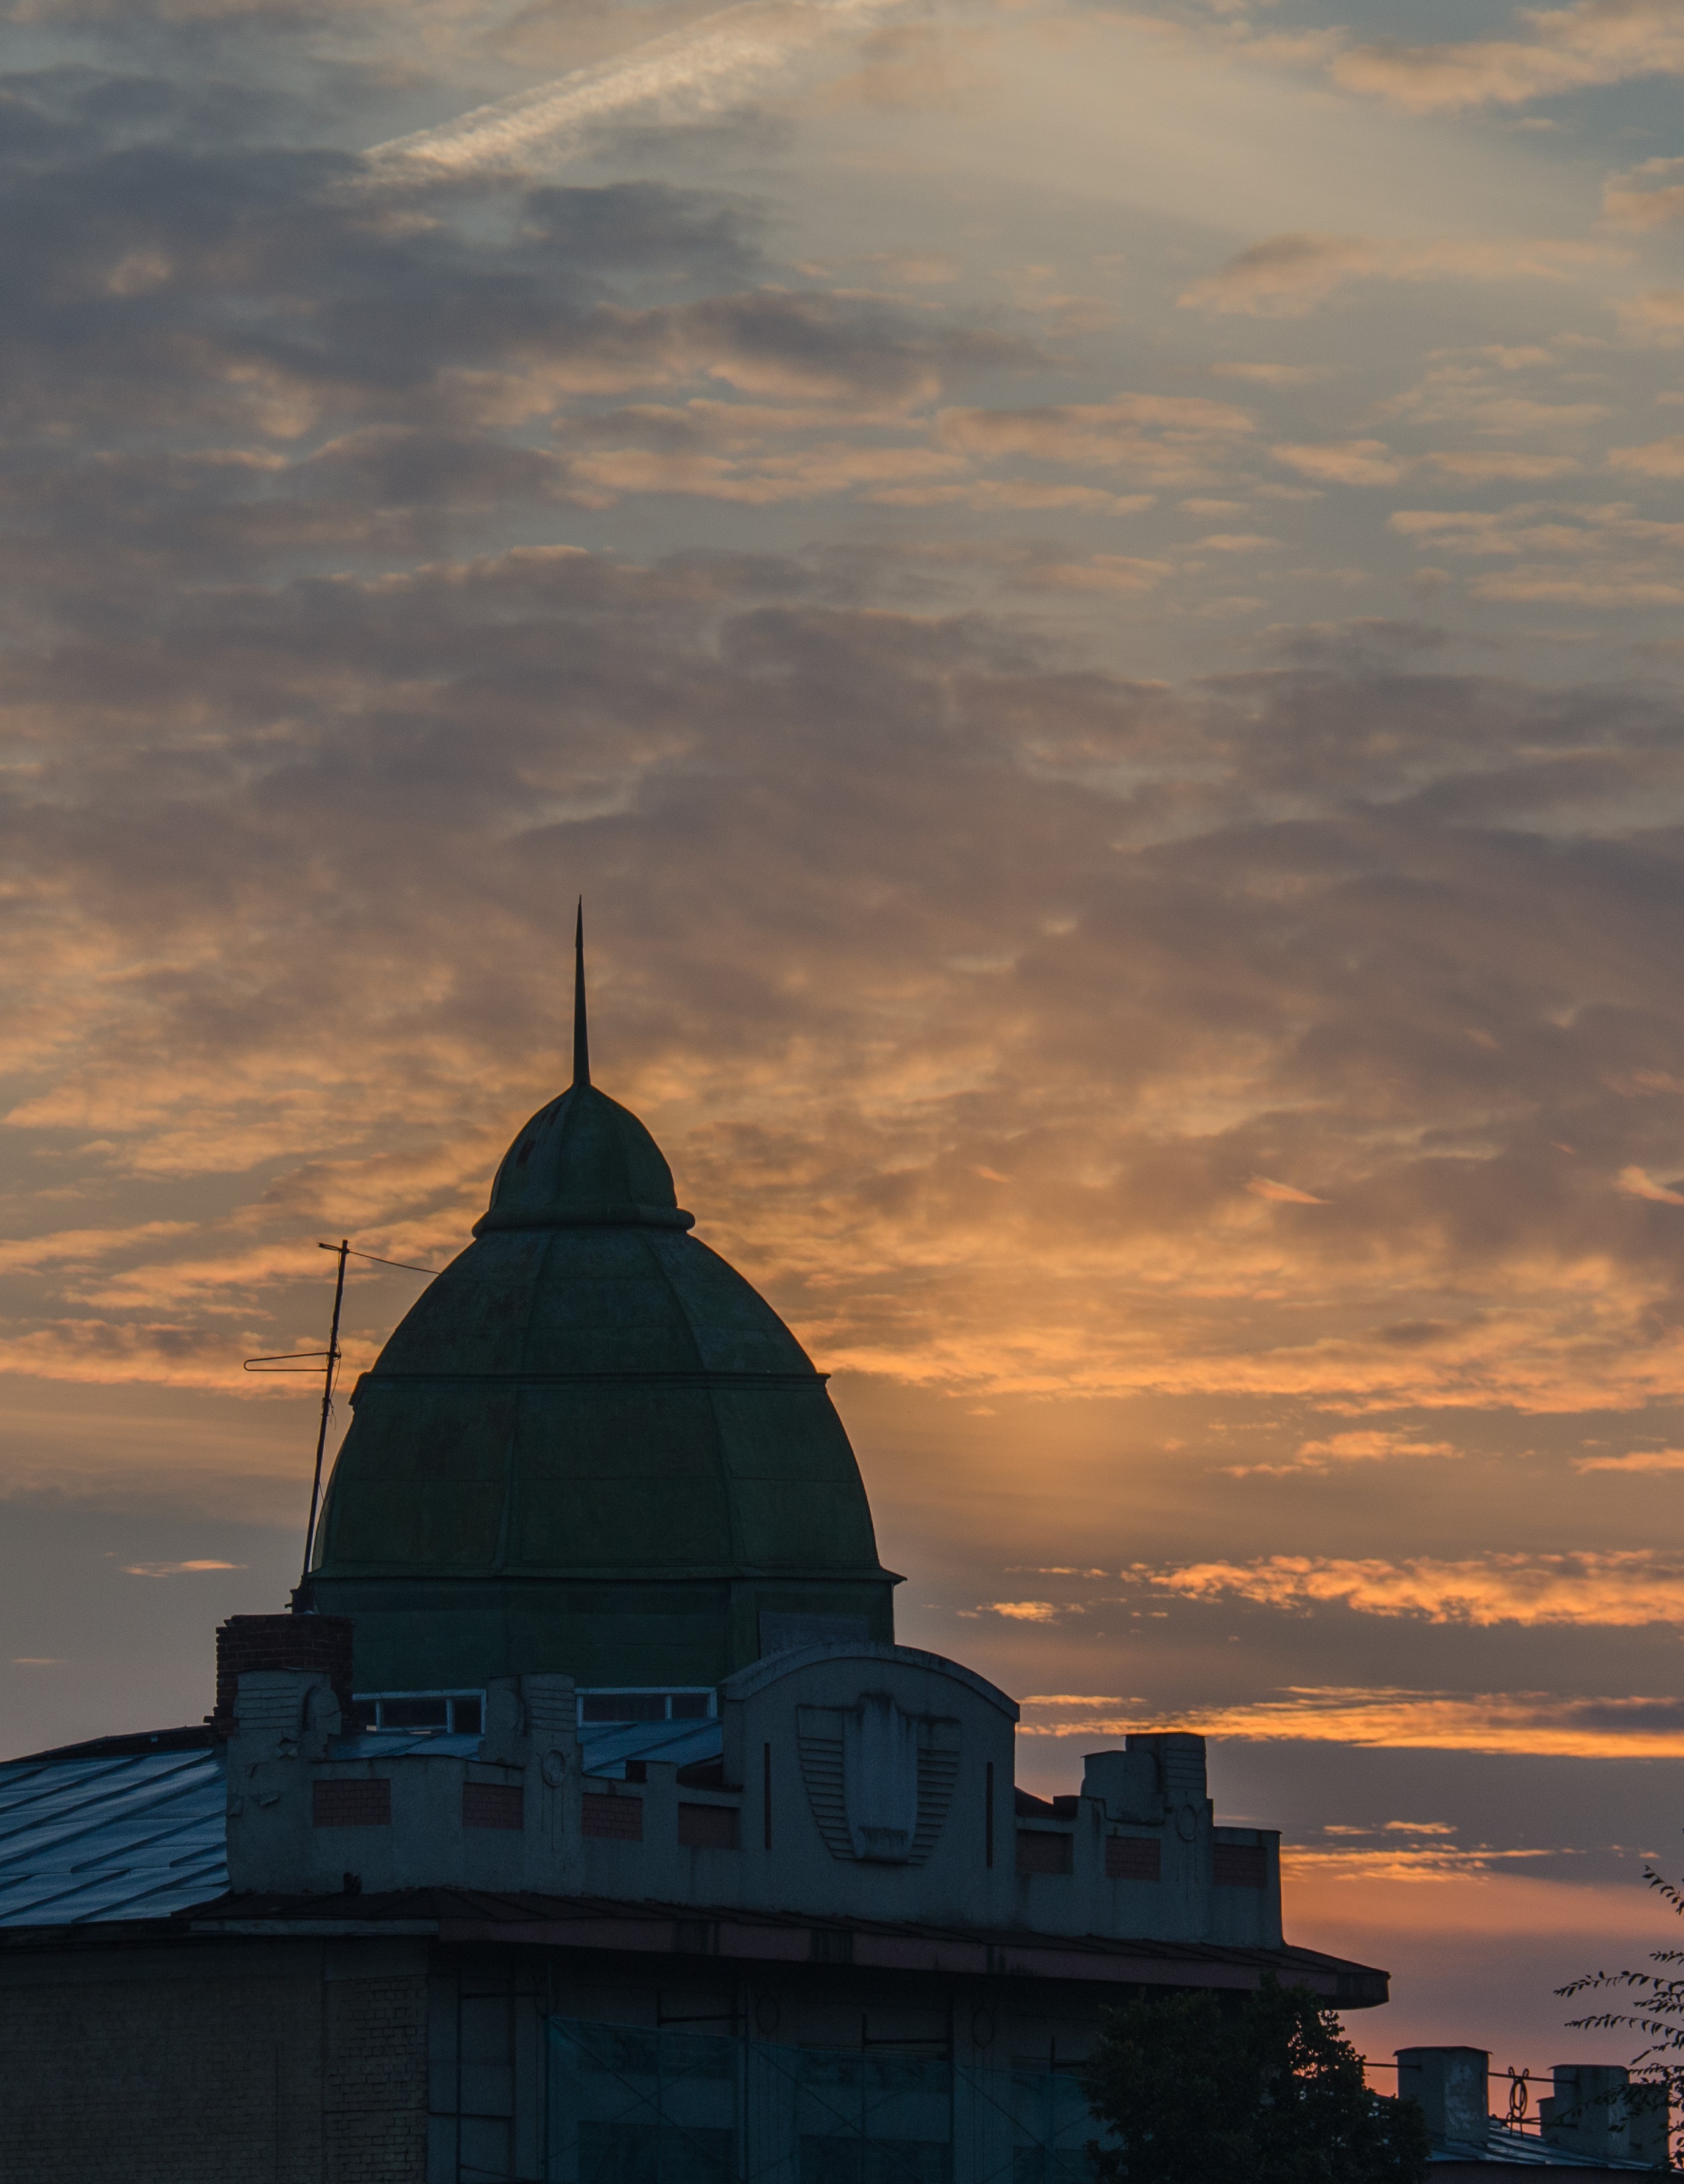
horizon, cloud, sky, sun, sunrise, sunset, skyline, sunlight, morning, building, dawn, cityscape, dusk, evening, reflection, tower, contrast, clouds, dome, evening sky, meteorological phenomenon, samara, atmospheric phenomenon